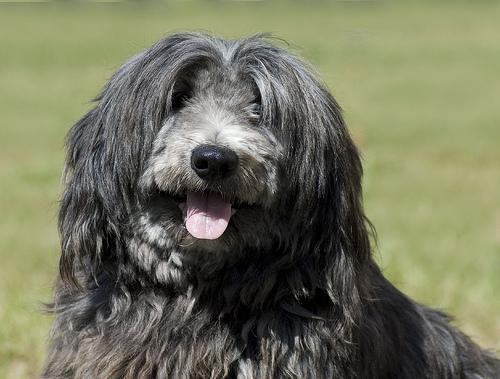
Tibetan_terrier